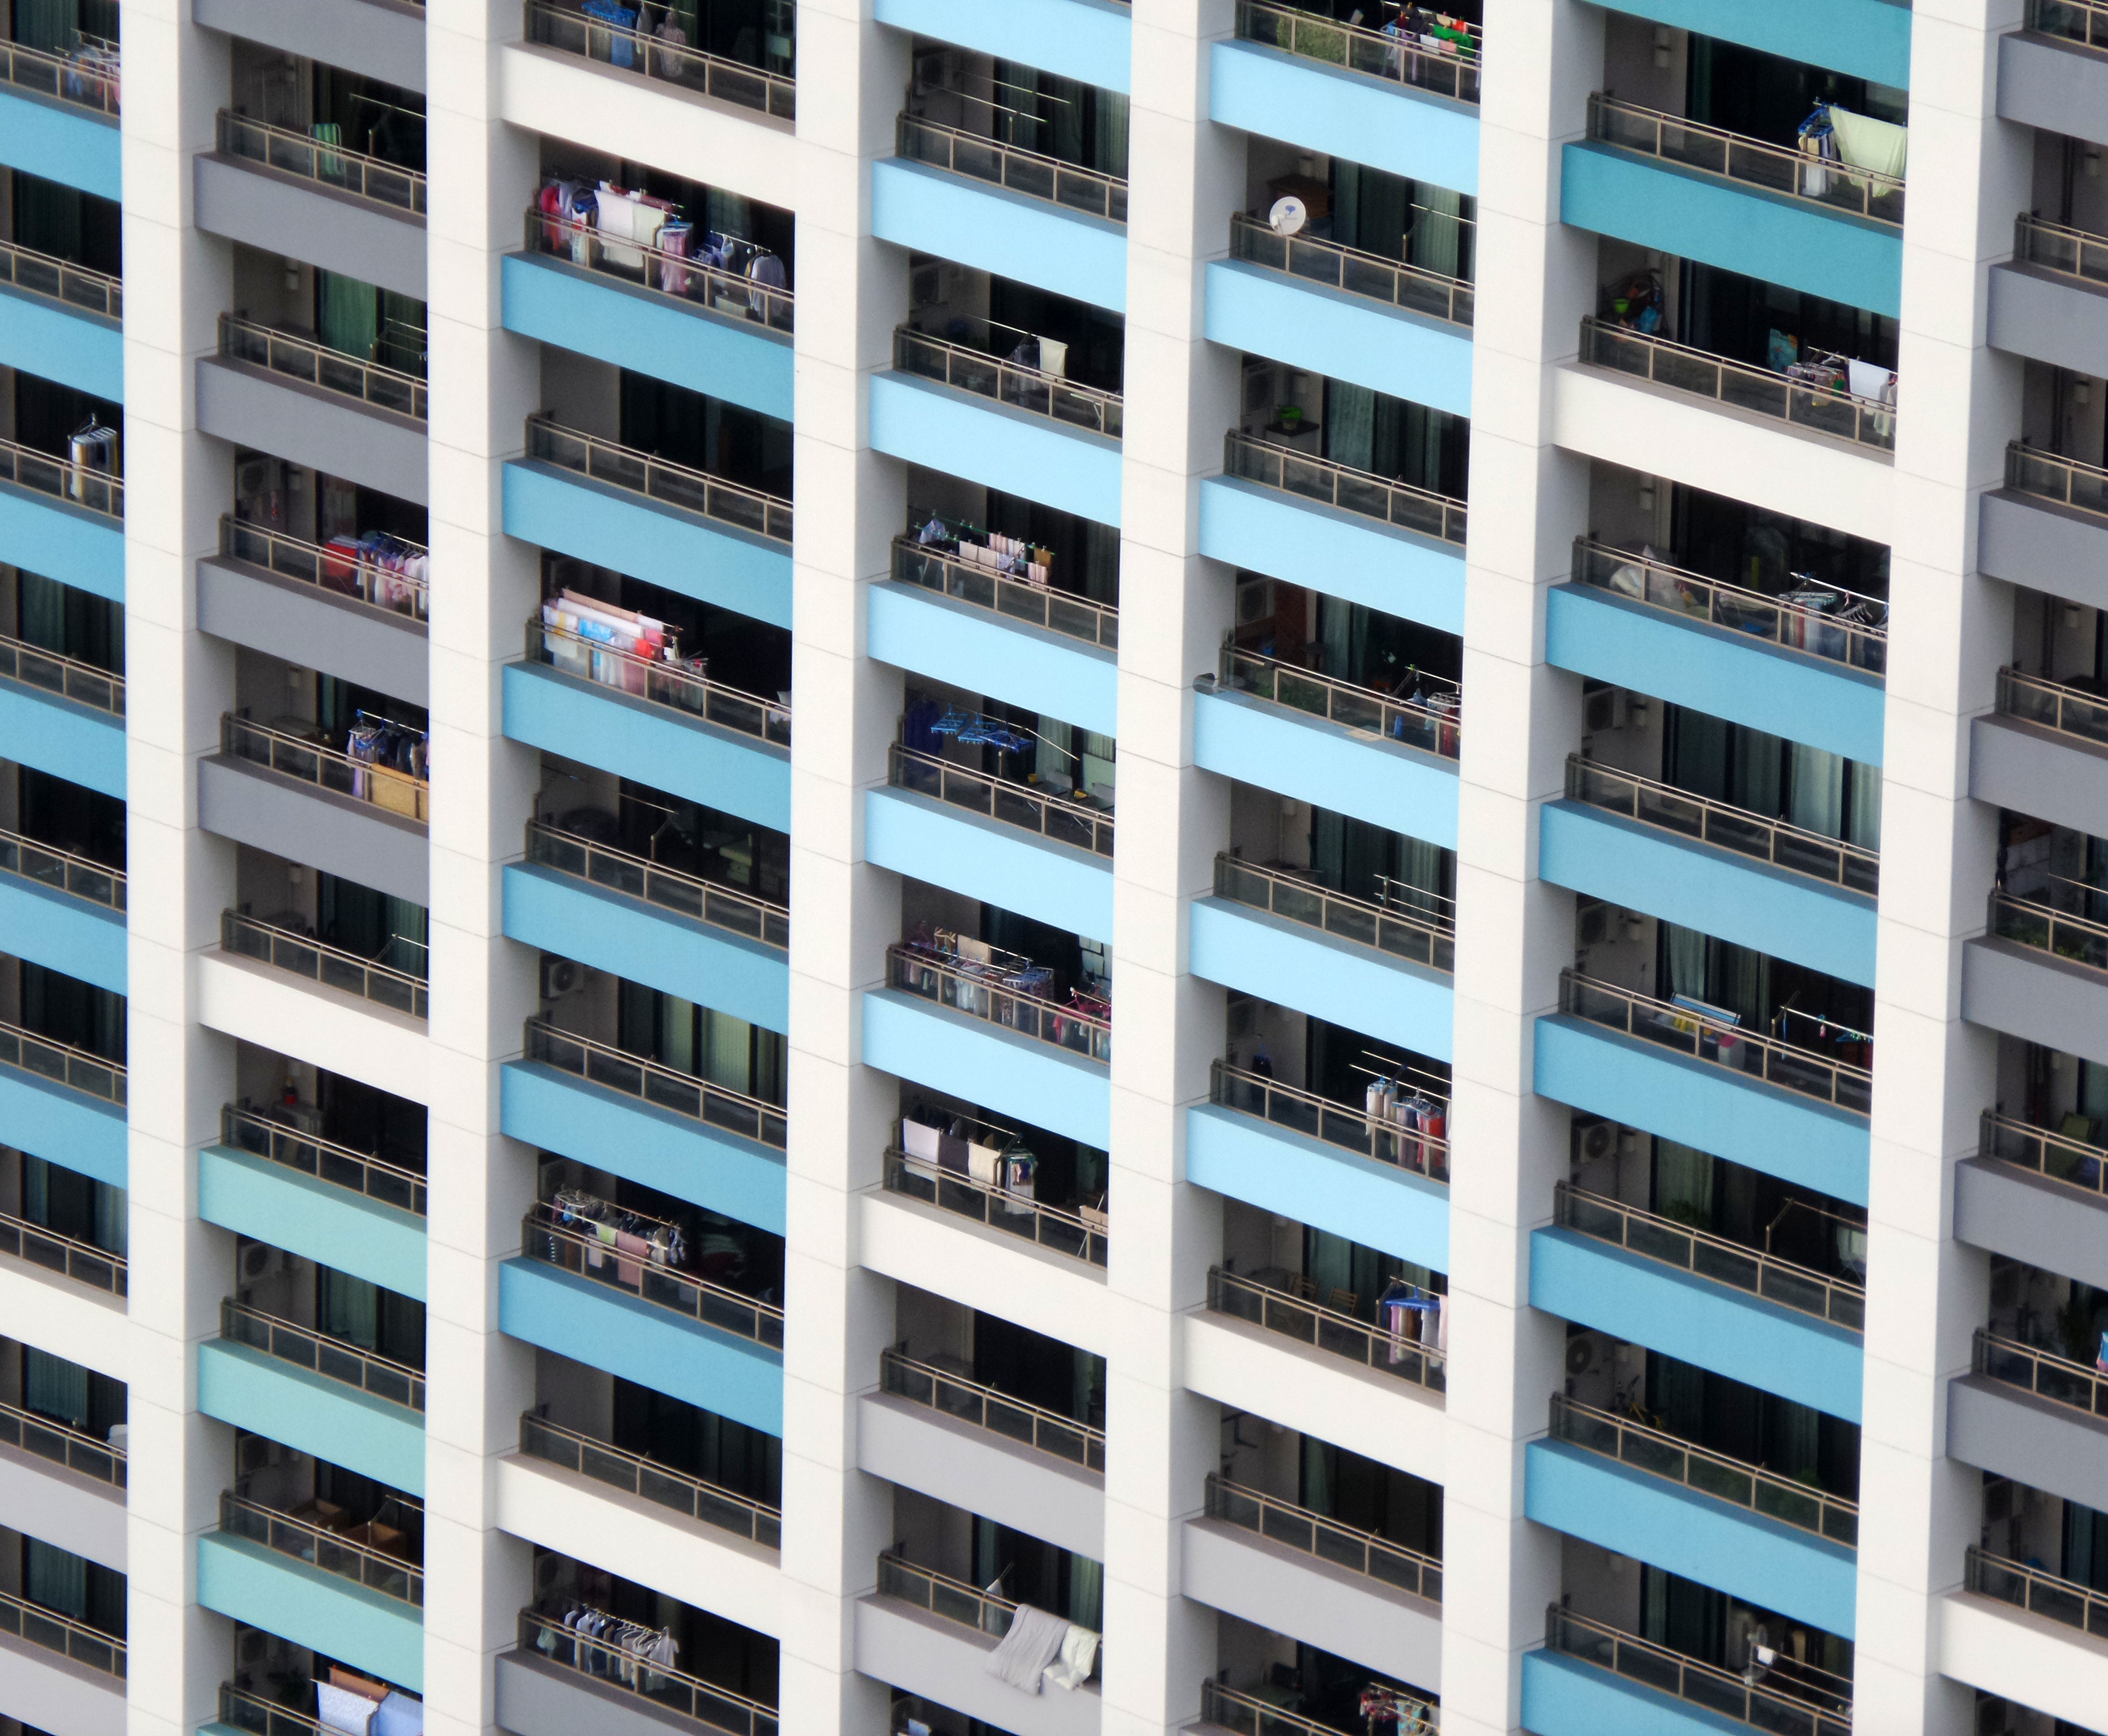
architecture, window, building, city, skyscraper, pattern, line, facade, property, apartment, tower block, balconies, flats, metropolis, condominium, urban area, residential area, window covering